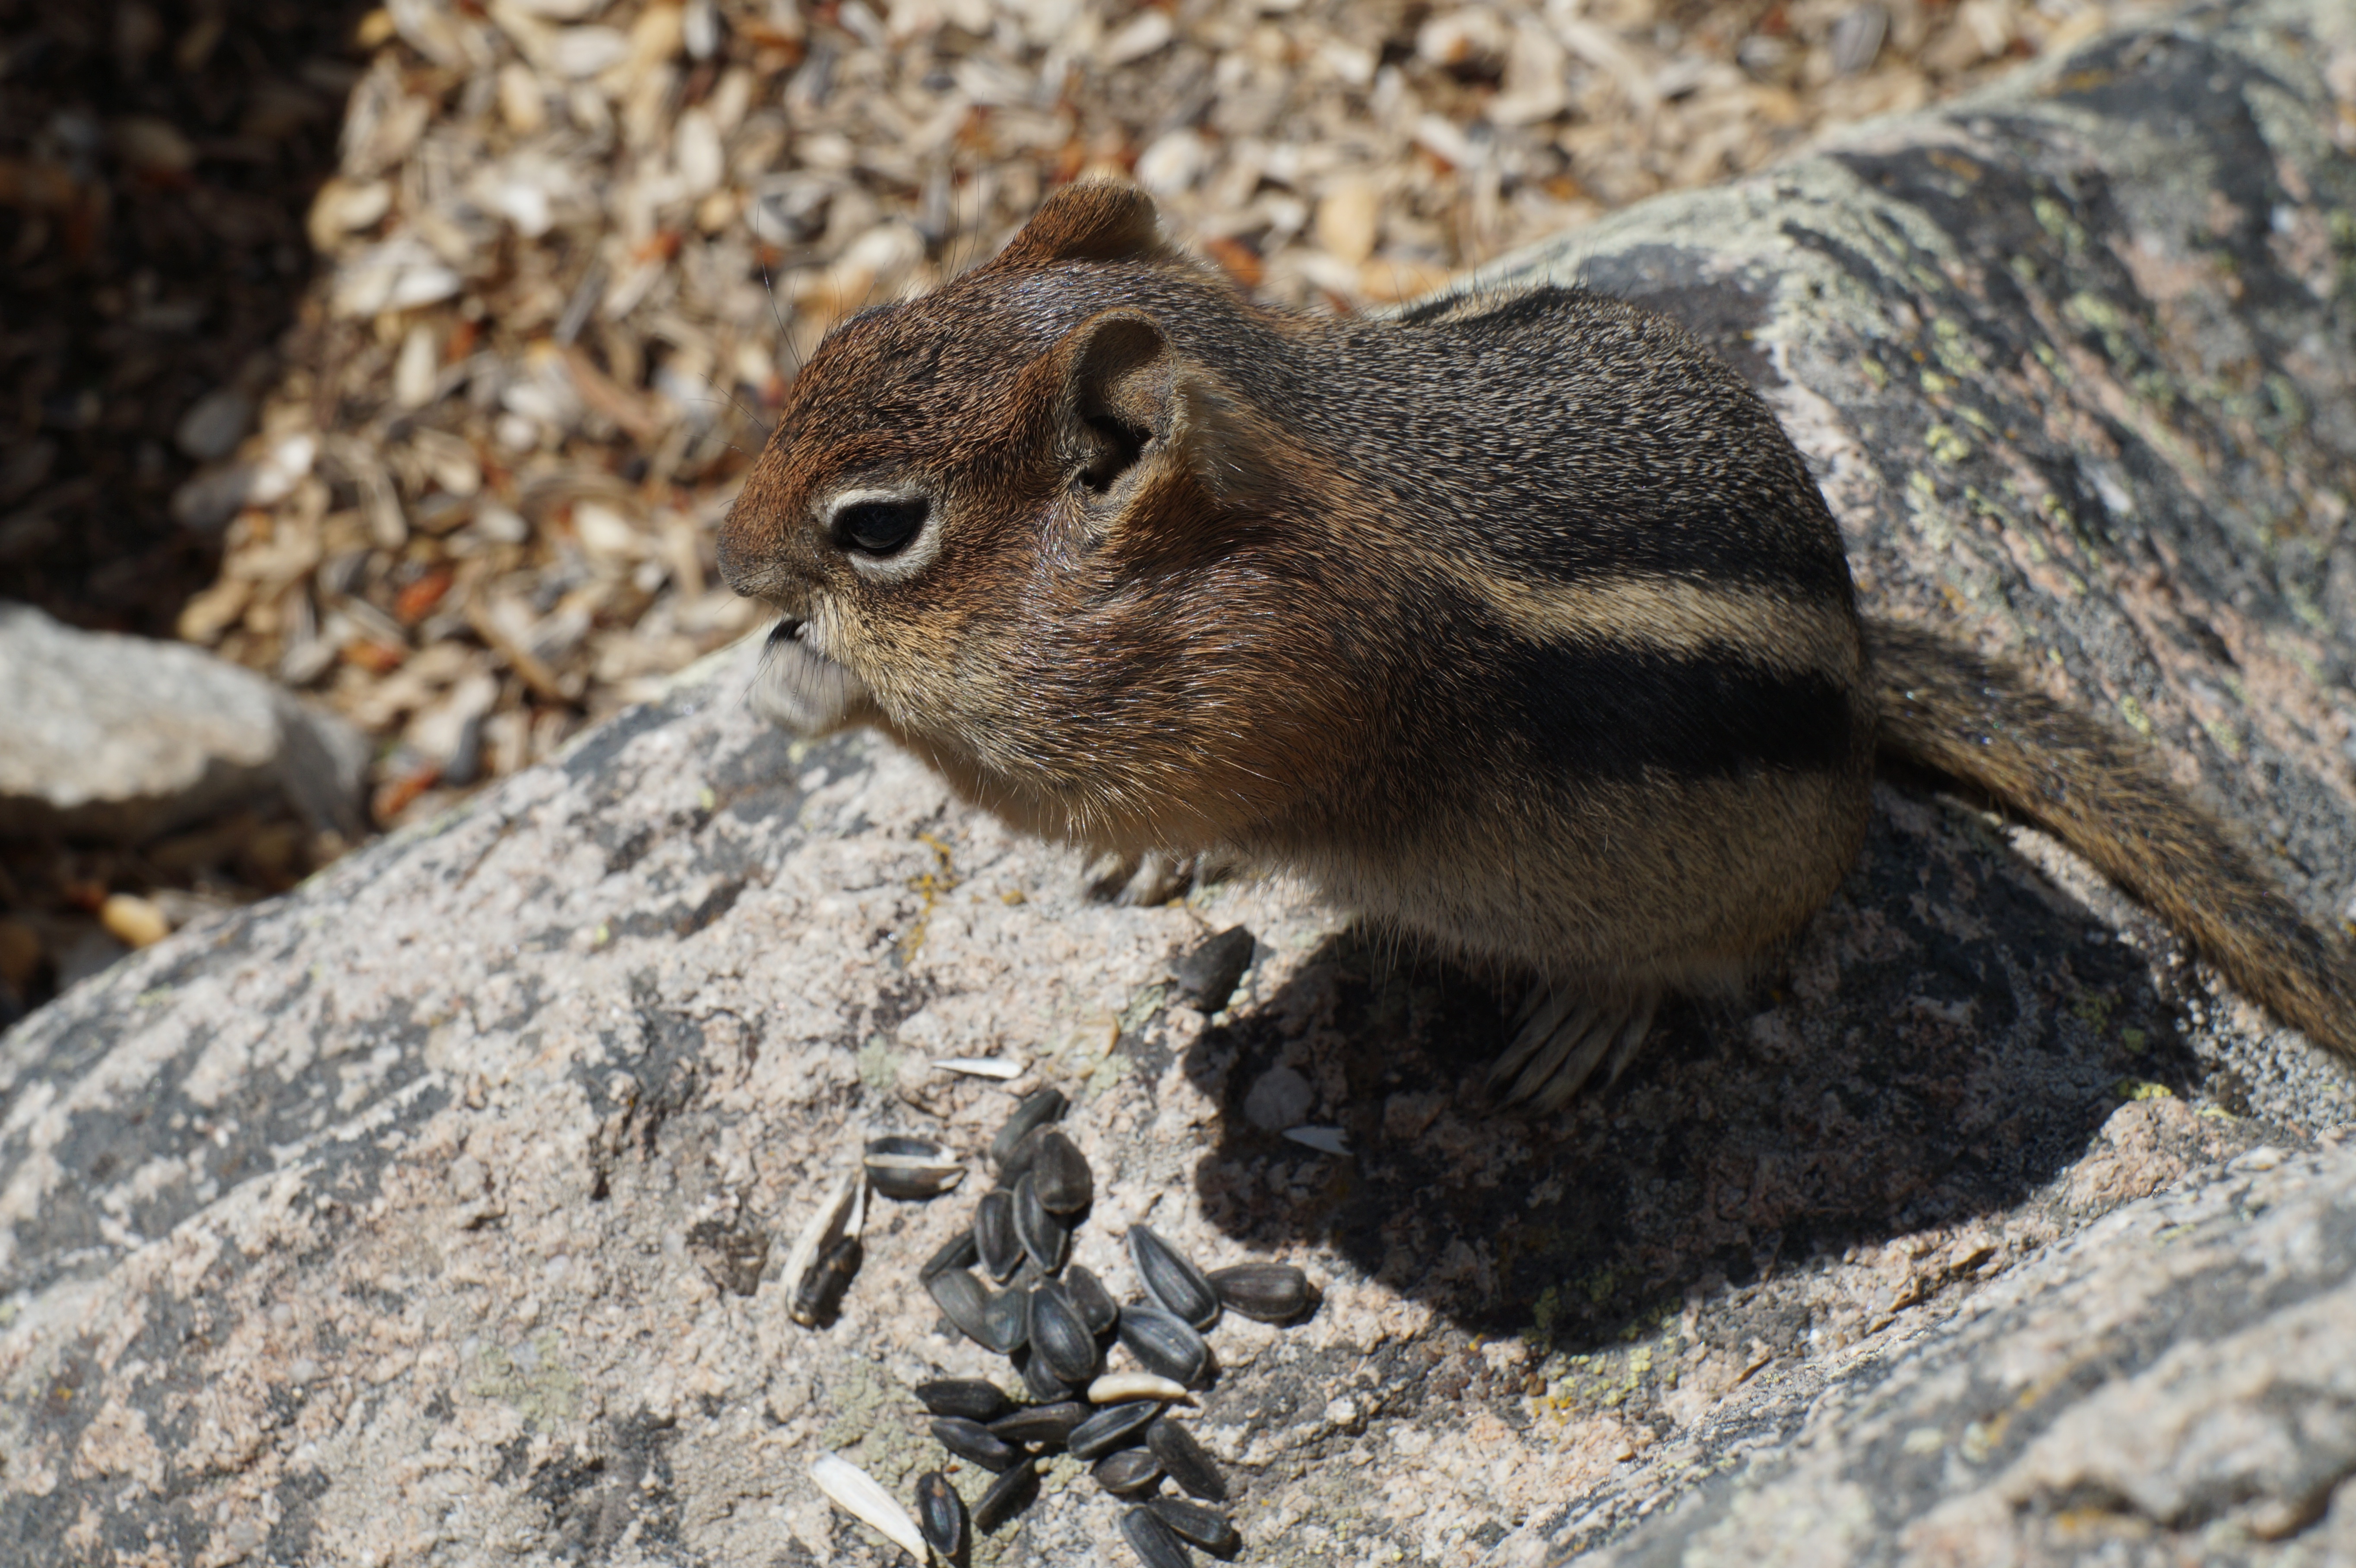
nature, cute, wildlife, mammal, squirrel, rodent, fauna, eating, furry, vertebrate, chipmunk, chubby, marmot, prairie dog, gerbil, fox squirrel